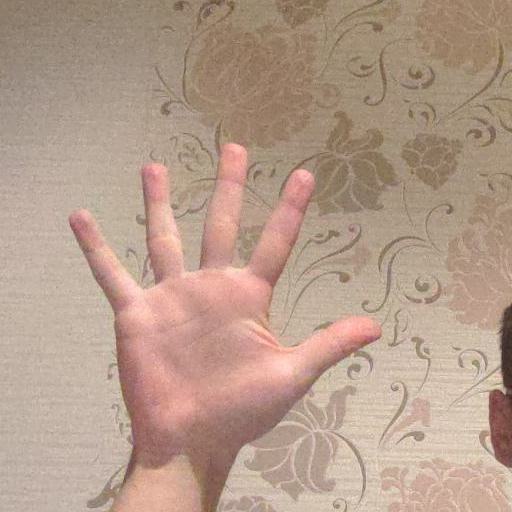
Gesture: palm